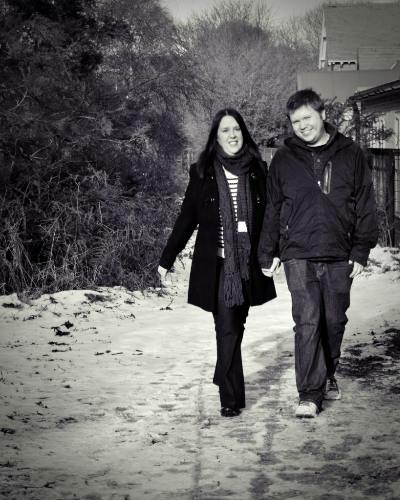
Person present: Yes